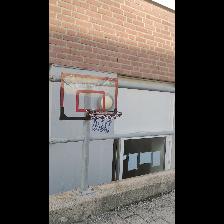
Label: NonHuman